Nage Libre: Seijaku no Suishin

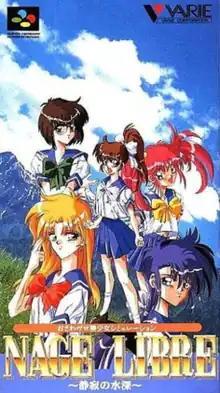
Cover art

is a 1995 Japan-exclusive video game for the Super Famicom.